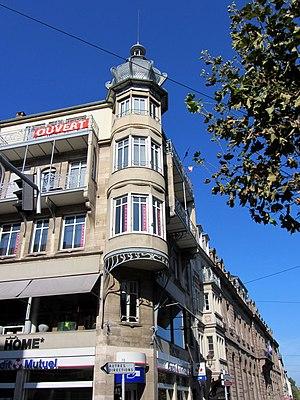
Les architectes Berninger et Krafft ont exploité l'implantation de l'édifice à l'angle de deux rues pour y faire saillir un oriel circulaire couvert d'un bulbe à côtes en ""coup de fouet"". À l'origine (1901), l'immeuble élevé pour le compte du tailleur H. Flach accusait un caractère Art Nouveau beaucoup plus prononcé, plus ou moins gommé au fil des rénovations. Source
Après Nancy et son école, Paris et son architecte Hector Guimard, la ville de Strasbourg peut être considérée comme la troisième cité la plus représentative de l’Art nouveau en France.
Gustave Henri Krafft, avant 1920 également Gustav Krafft, est un architecte et peintre alsacien.
L'immeuble au 1, place Broglie est un monument historique situé à Strasbourg, dans le département français du Bas-Rhin.